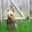
Label: dog